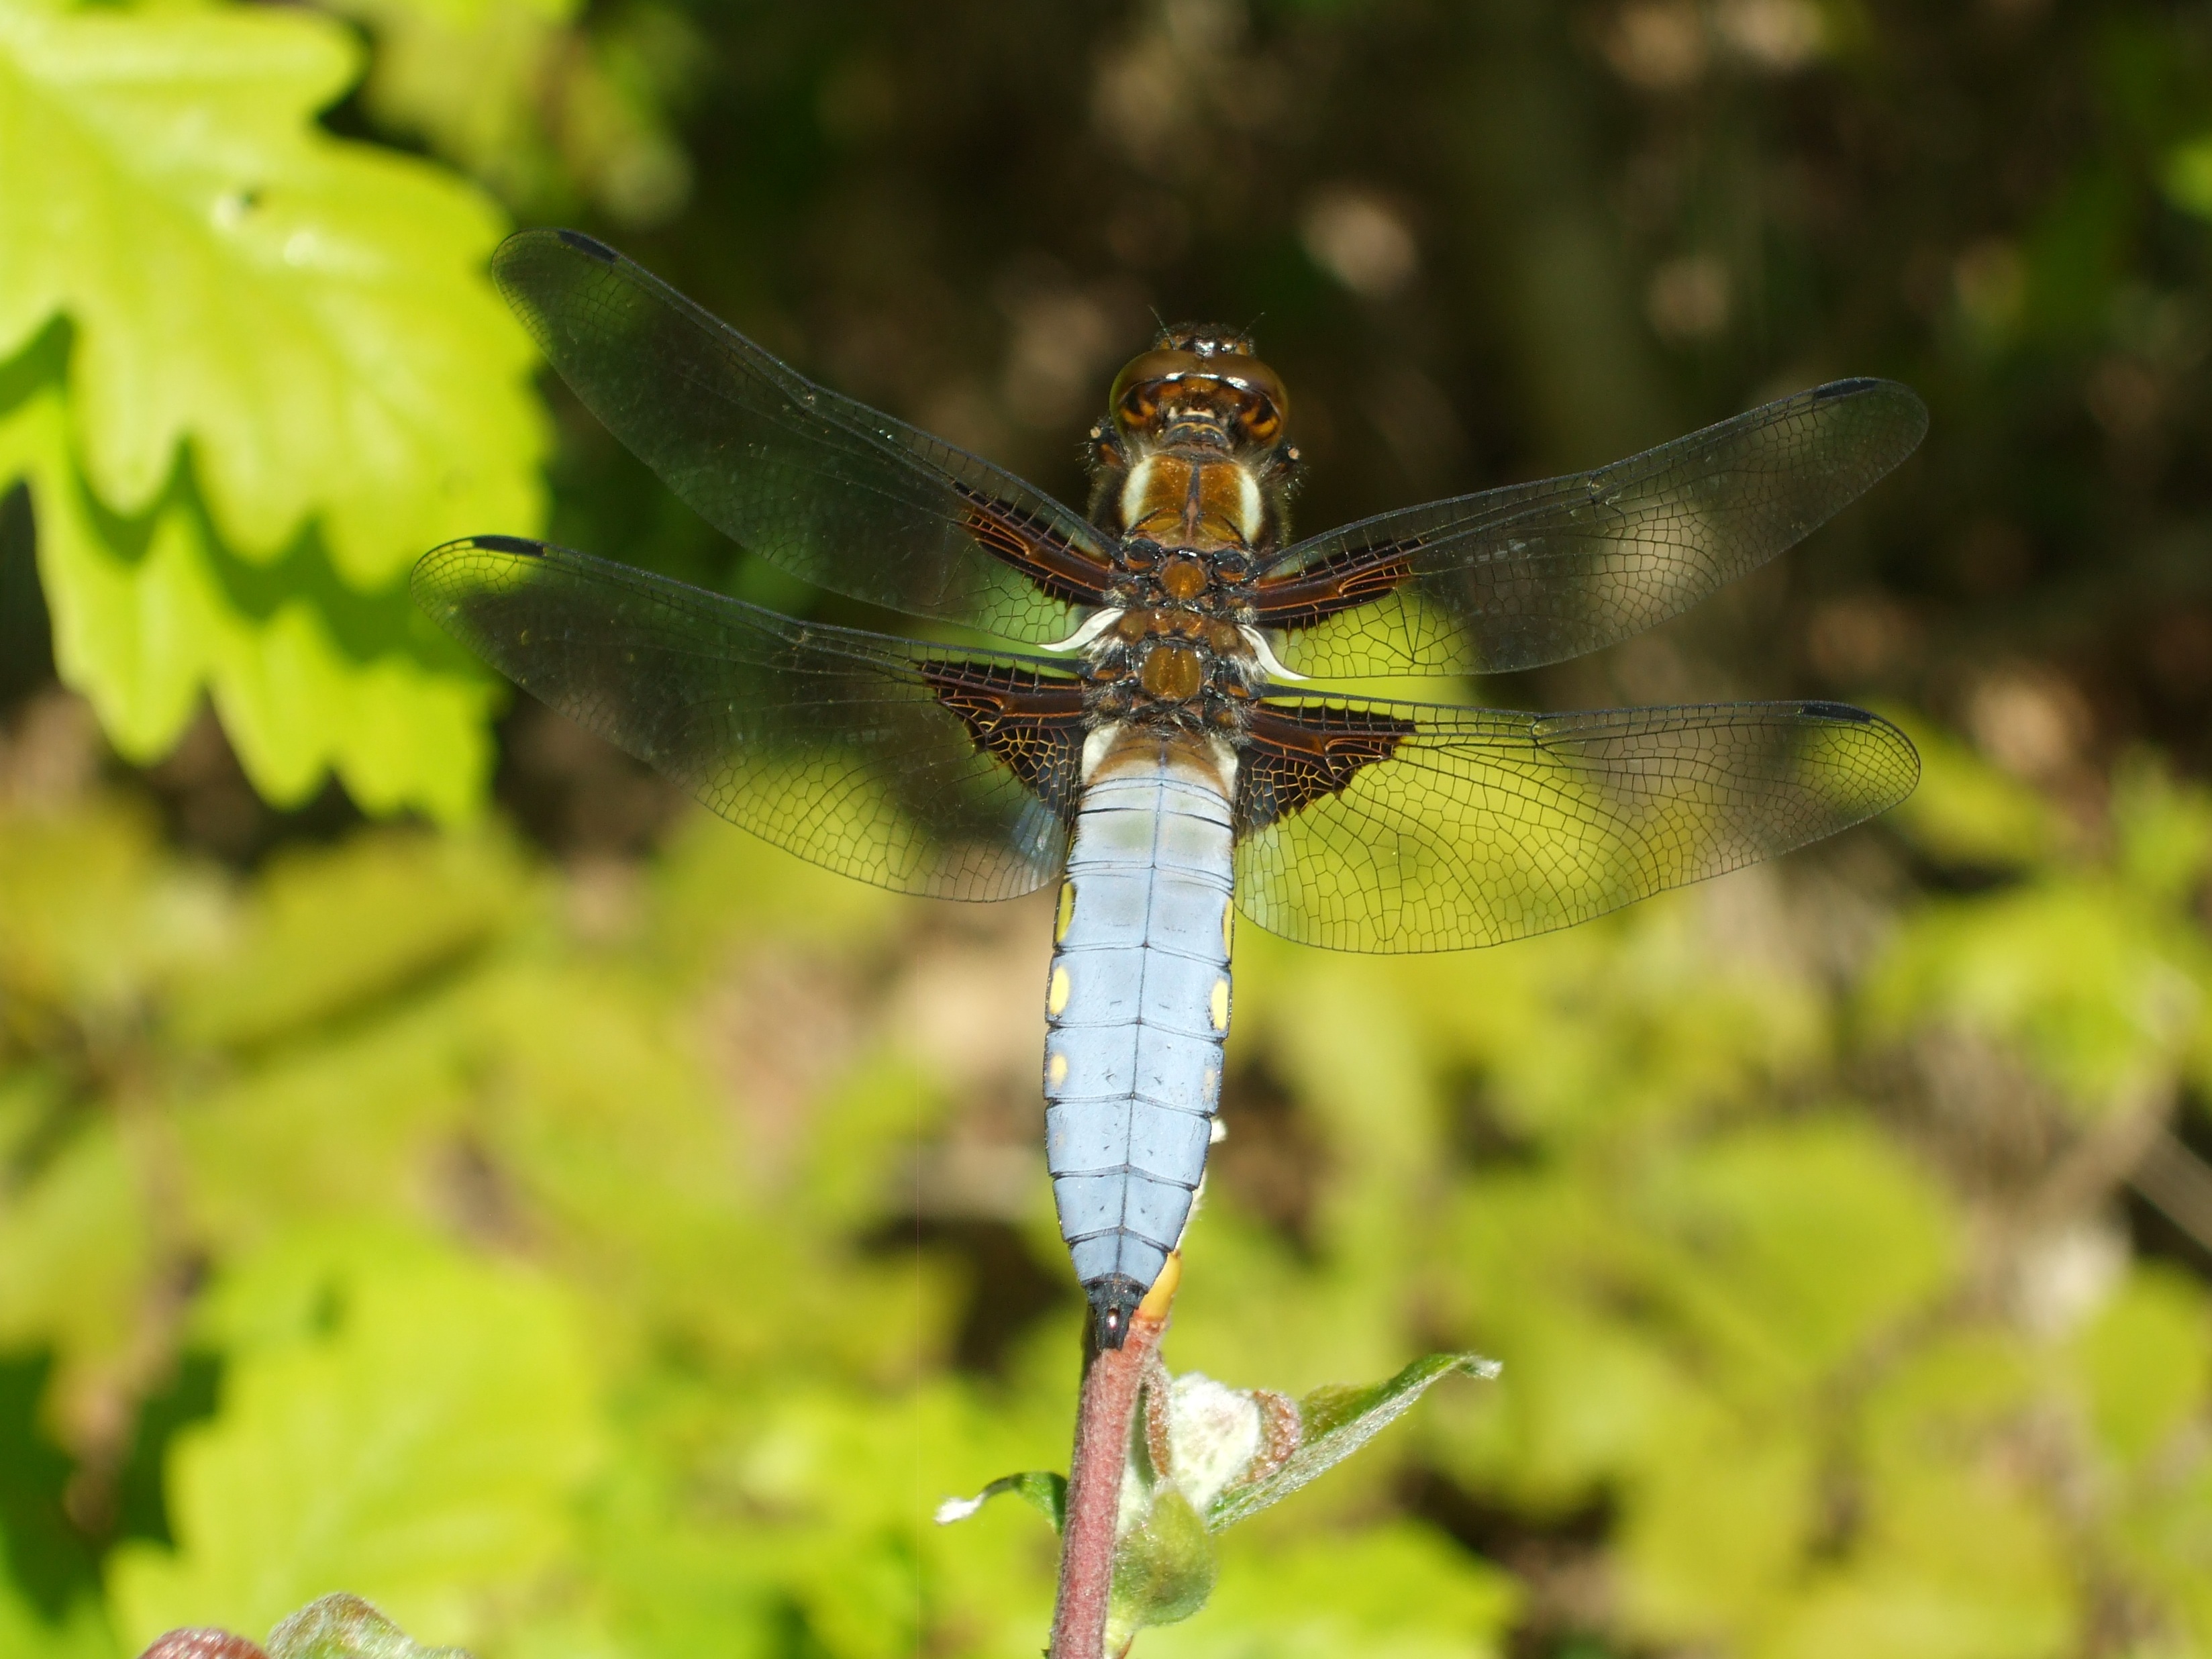
nature, wing, green, insect, macro, bug, fauna, invertebrate, dragonfly, macro photography, arthropod, dragonflies and damseflies